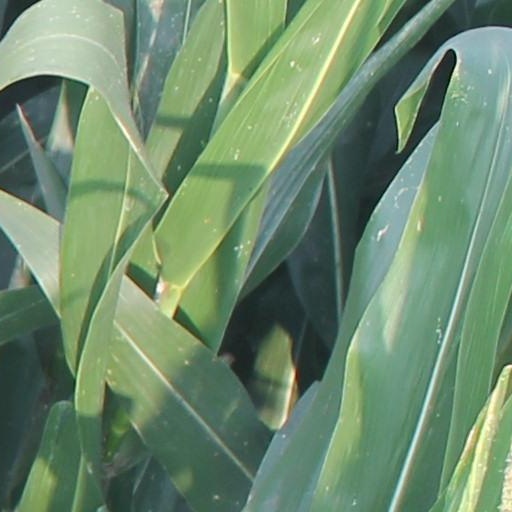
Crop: maize; corn